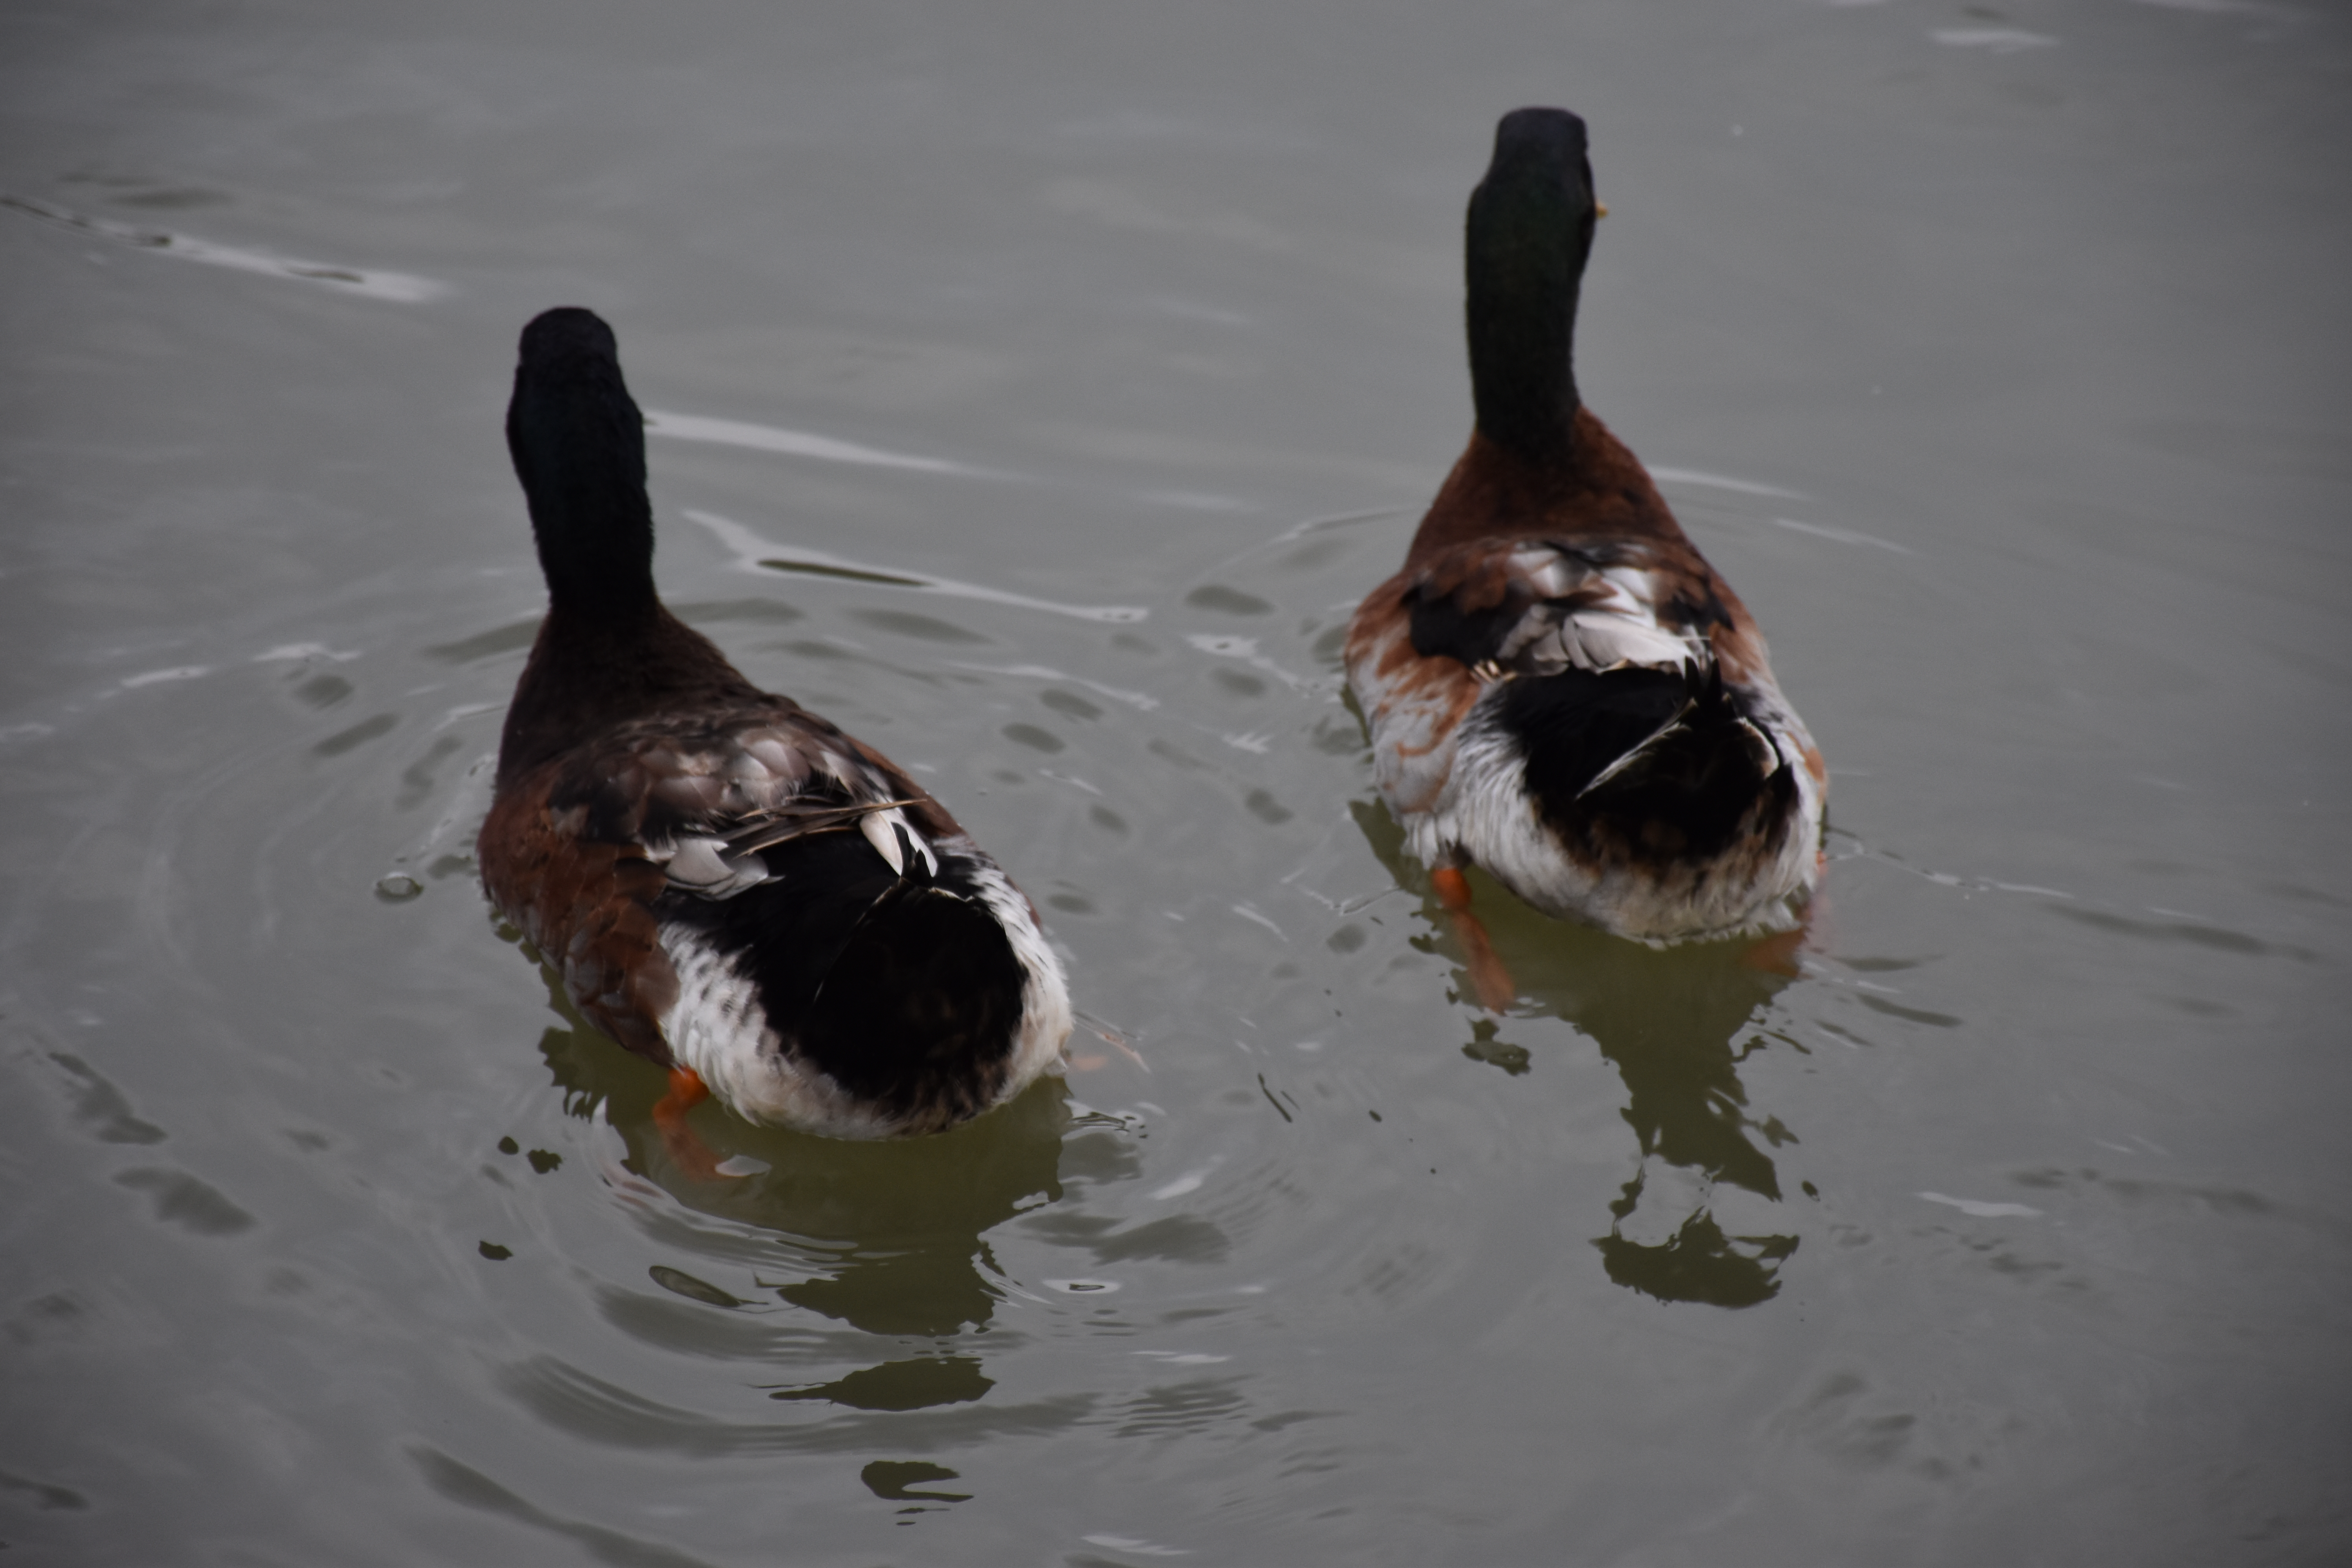
wild, duck, water, bird, vertebrate, beak, fluid, lake, ducks, geese and swans, waterfowl, feather, wing, seabird, tail, liquid, seaduck, fowl, reflection, event, livestock, pintail, water bird, reservoir, charadriiformes, shorebird, wind wave